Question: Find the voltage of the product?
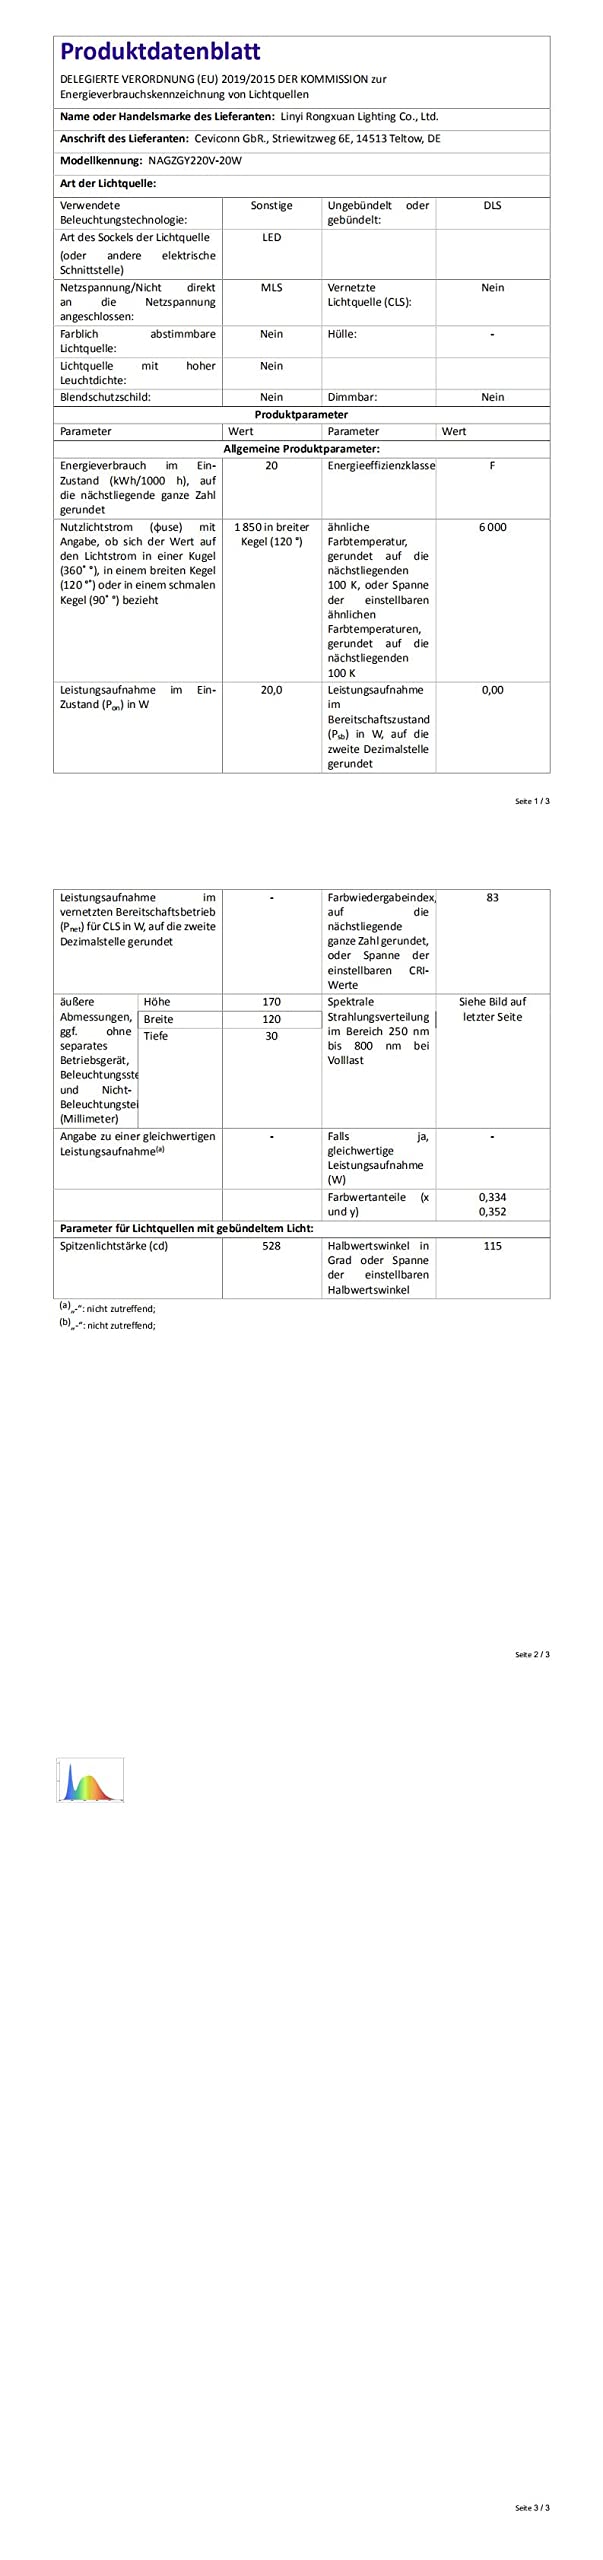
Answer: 220.0 volt